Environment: real
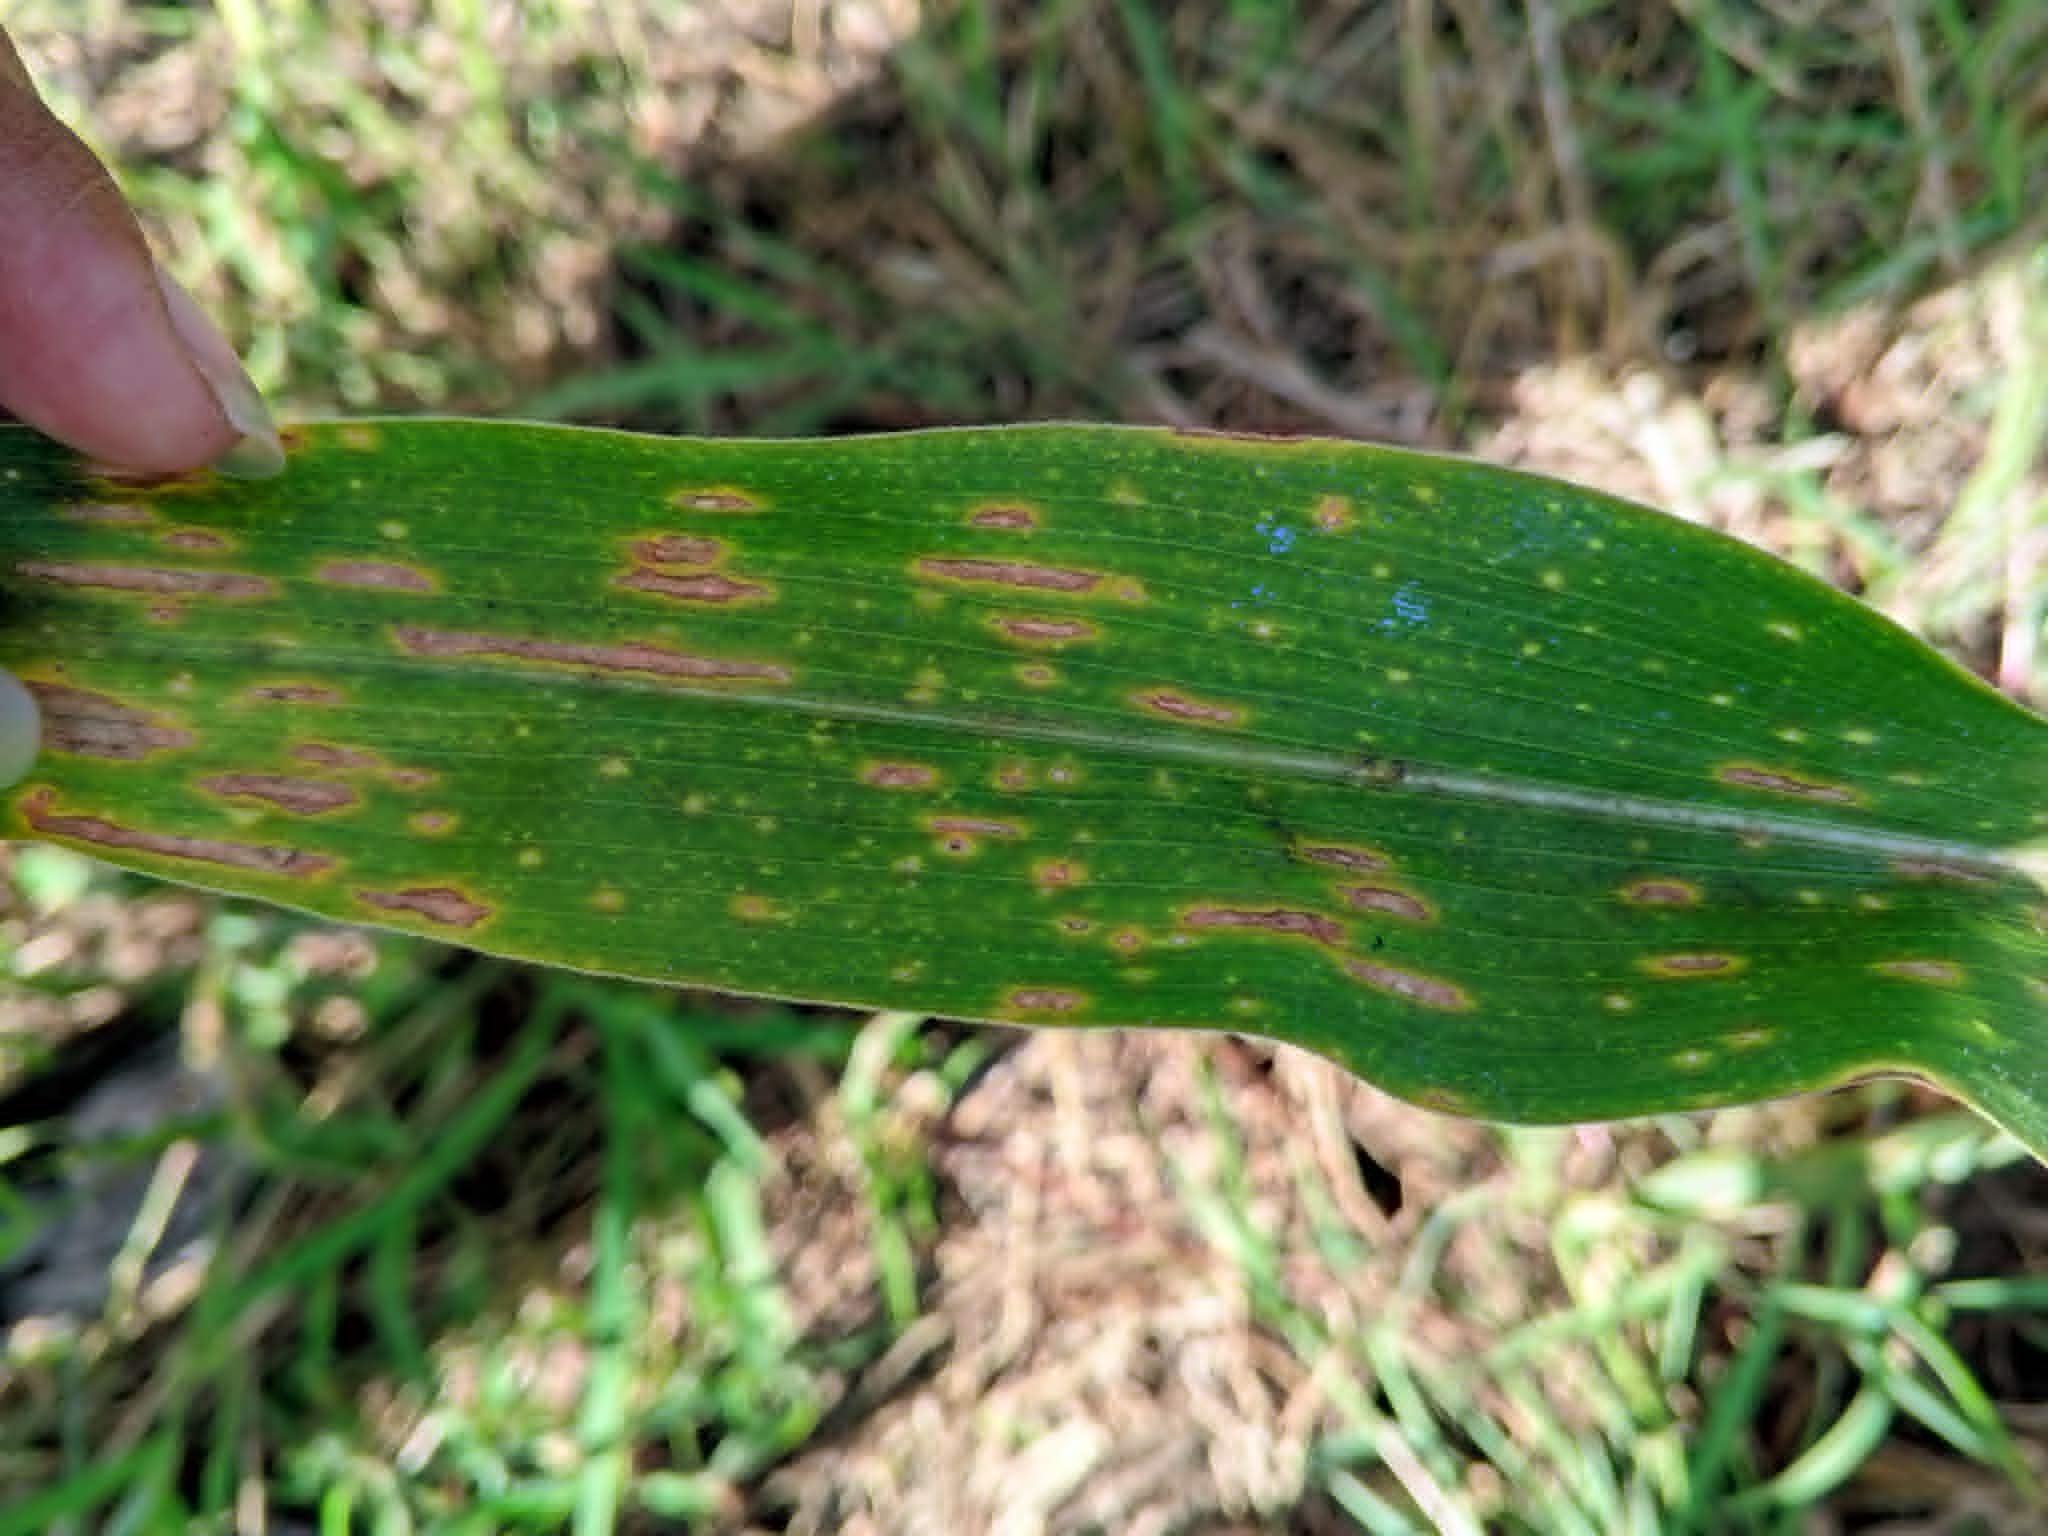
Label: gray_leaf_spot